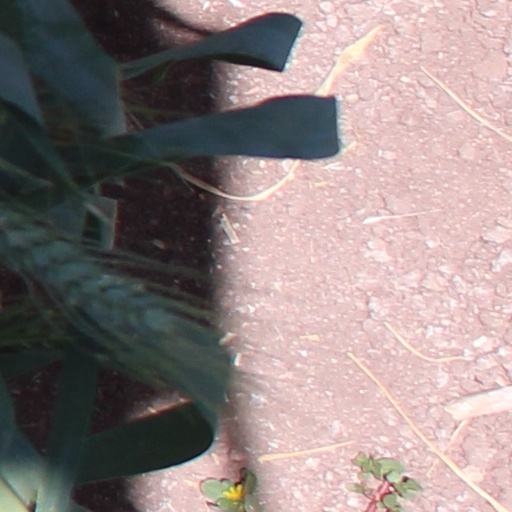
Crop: wheat